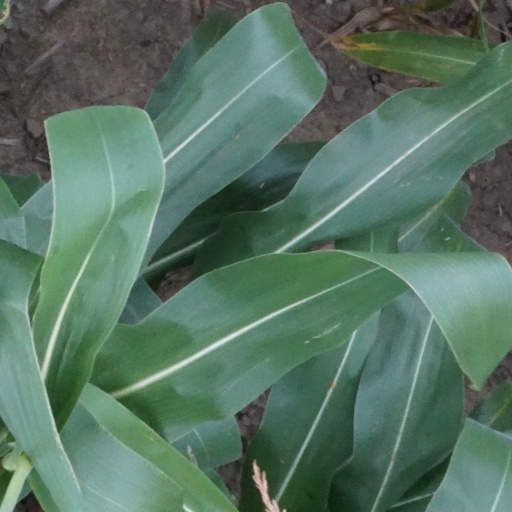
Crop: maize; corn